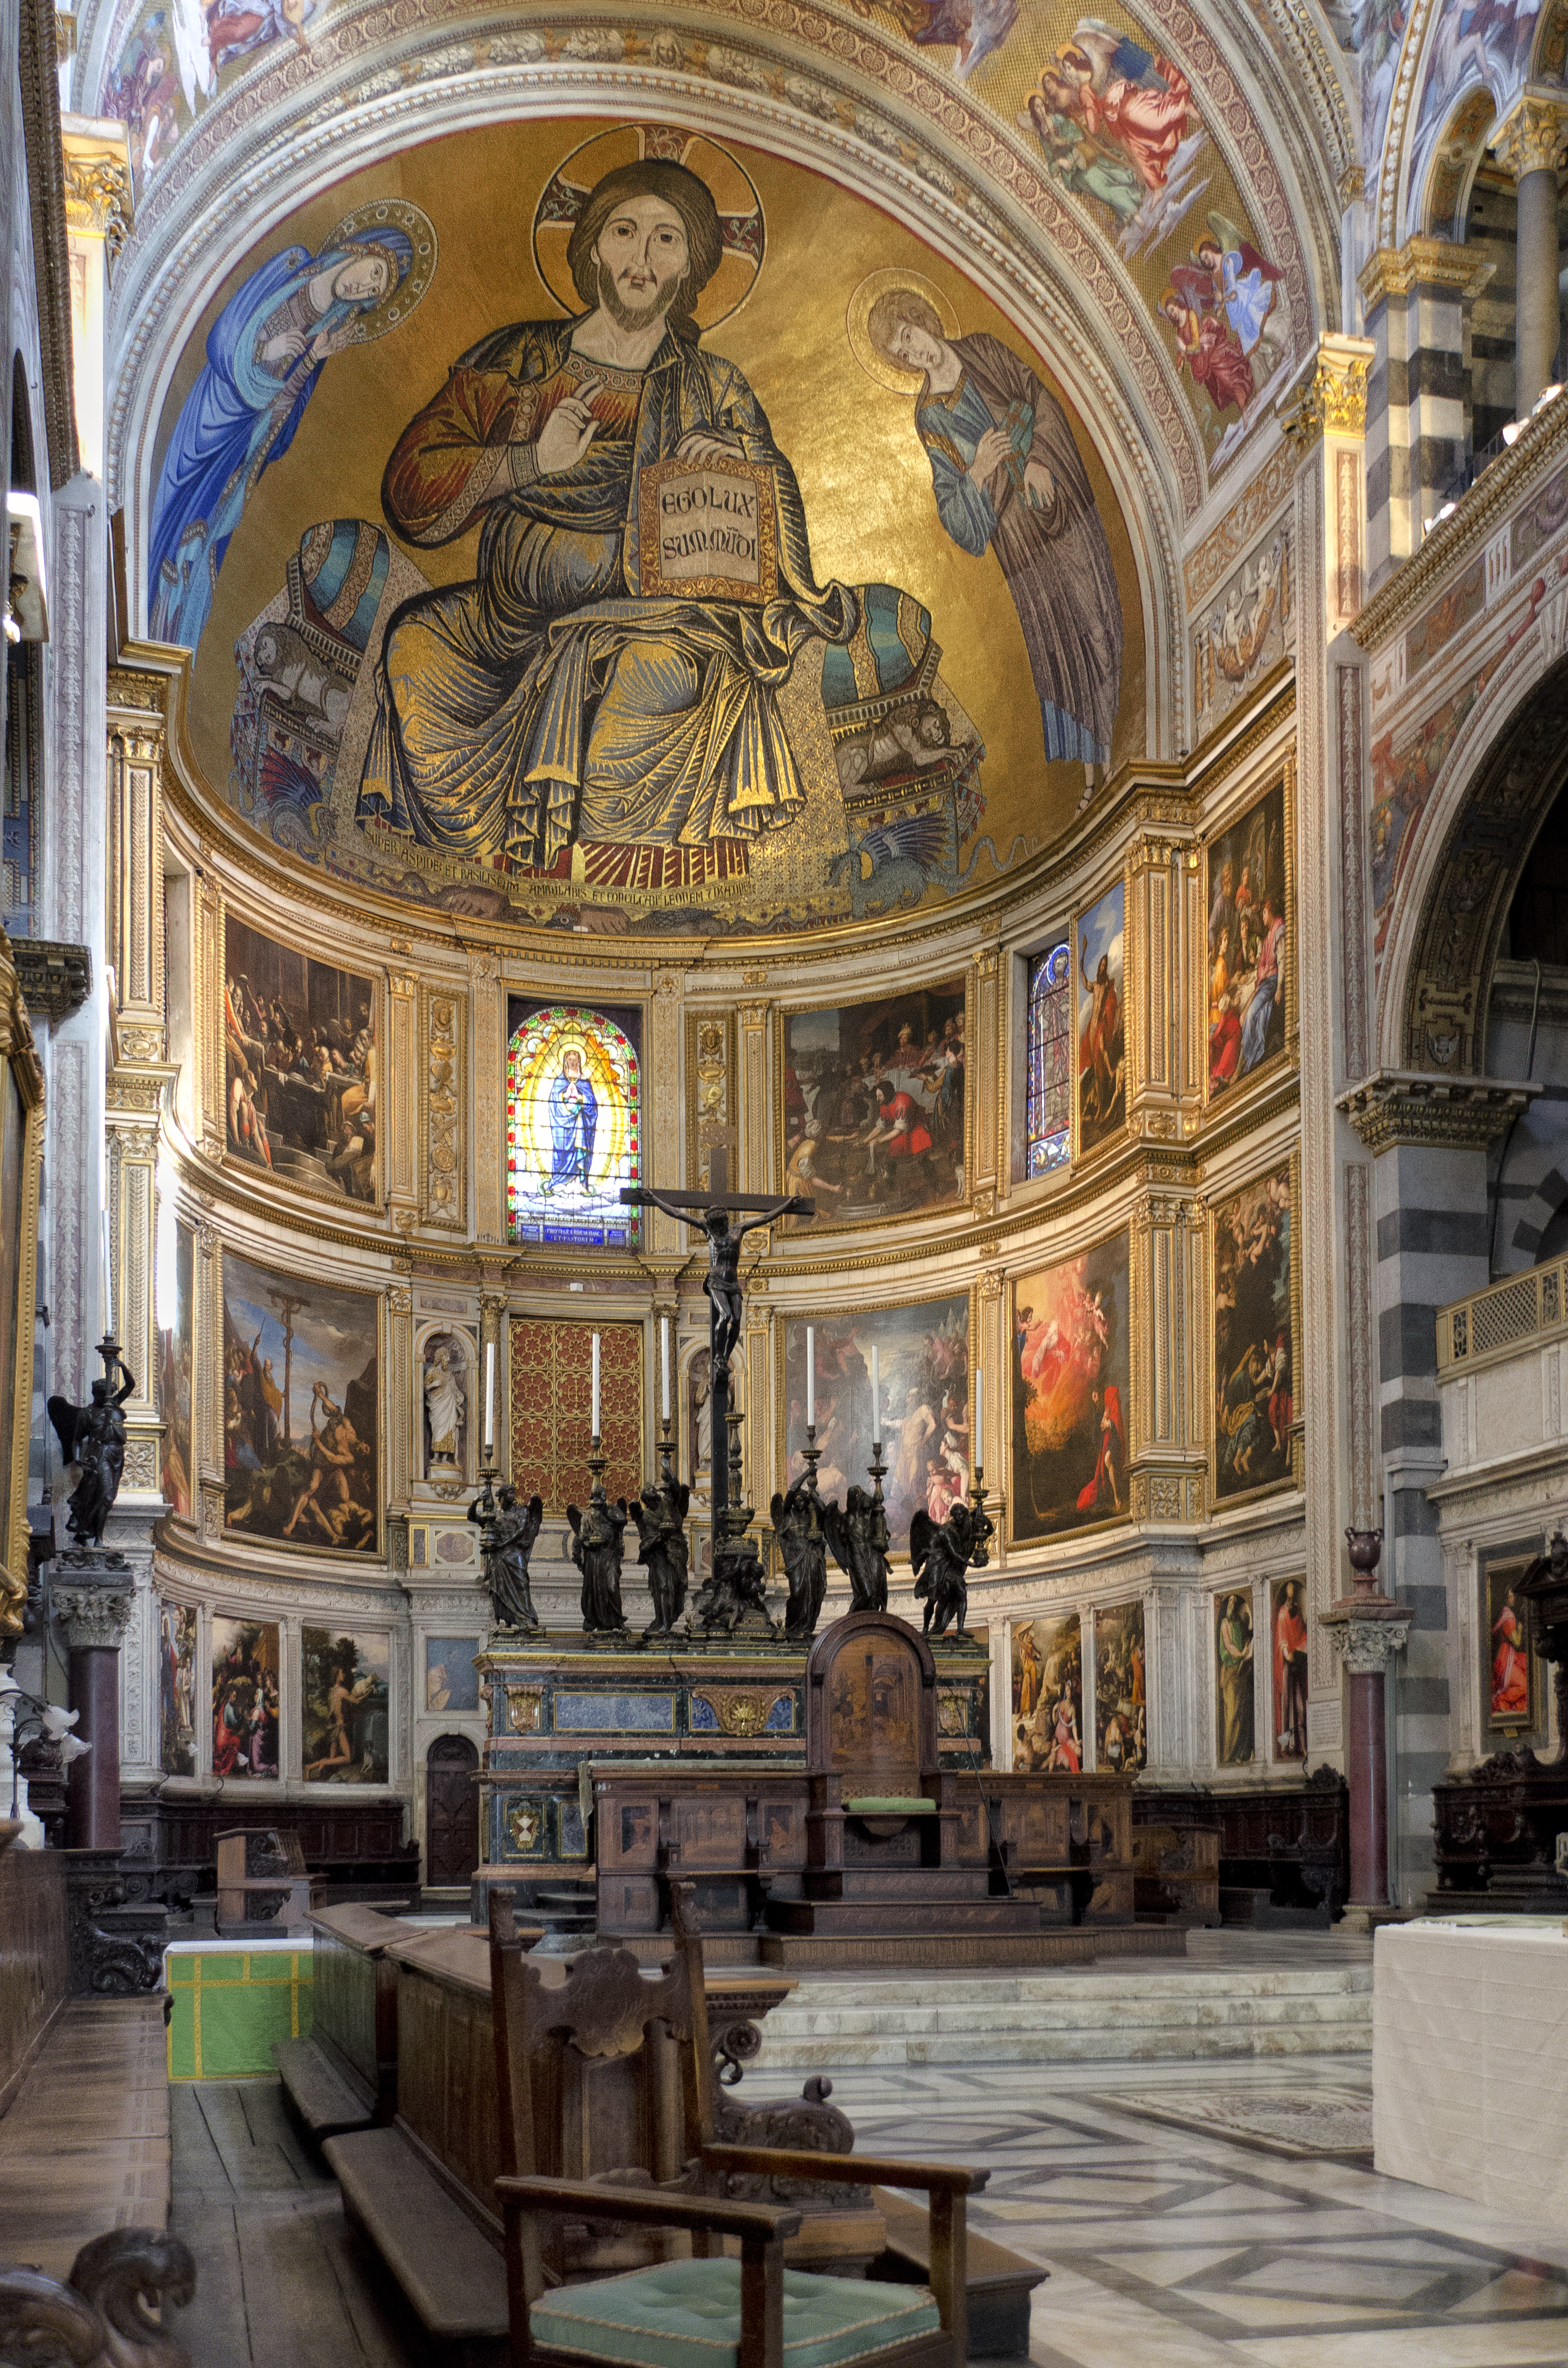
building, church, cathedral, place of worship, art, synagogue, basilica, piazzadeimiracoli, pisacathedral, ancient rome, ancient history, human settlement